6th Special Operations Squadron

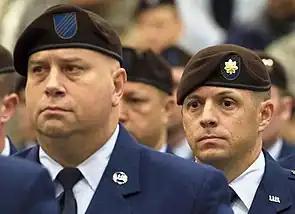
Members of the 6th and 711th Special Operations Squadrons don their brown berets at a special ceremony at Duke Field in 2018

The squadron was manned by Combat Aviation Advisors (CAA), who were specially trained for the conduct of special operations activities by, with, and through foreign aviation forces. CAAs deployed to more than 45 nations, flying more than 40 different types of aircraft to carry out their mission. CAAs supported operations in multiple theater commands around the globe. Just over 900 airmen of the squadron earned the title of CAA over the last 30 years. They were authorized to wear special-colored beret signifying the unique skills CAAs possess to others throughout the military. On 6 January 2018, Lt. Gen. Brad Webb, then AFSOC commander, presented members of the 6th SOS with the brown beret. The brown color represents a CAA's ability to see fertile soil where others see barren land. With the transition of the 6th's air advising capabilities to meet future requirements, CAAs will no longer wear the brown beret.